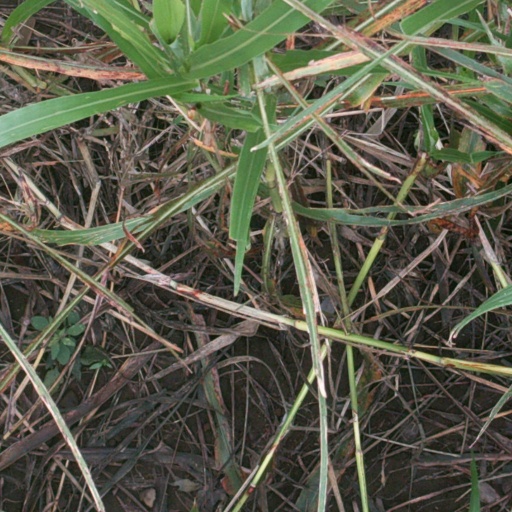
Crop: sorghum